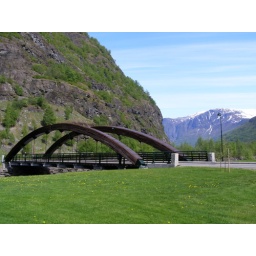
Little road bridge in Flam